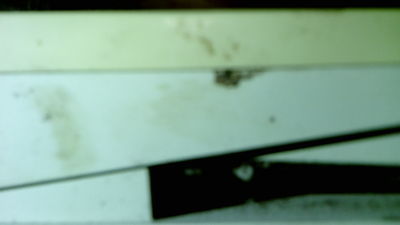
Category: stapler